Residente o Visitante

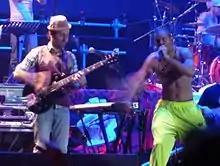
The album's title was inspired by Visitante's (left) experiences of visiting his step-brother Residente (right) as a child.

The album's name was inspired by an experience from Residente and Visitante's childhood. When they were children, Visitante would visit his brother at the Calle 13 (13th Street) of the El Conquistador subsection of Trujillo Alto, Puerto Rico every week. Since the subsection is a gated community, visitors were routinely asked "¿Residente o visitante?" ("Resident or visitor?") by a security guard when approaching the community's main gate. Therefore, Visitante would identify himself as a visitor, while Residente would have to insist that he was a resident to clear the gate. The pair named themselves Calle 13 after the street their family's house was on. The title is also meant to refer to the status of immigrants in the United States, a recurring theme on the record.